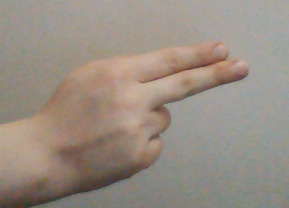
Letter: ain